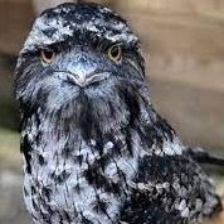
Species: TAWNY FROGMOUTH
Scientific name: PODARGUS STRIGOIDES